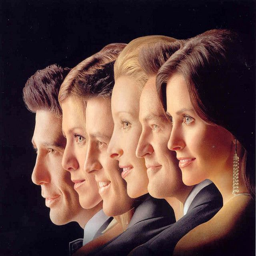
friends with stars in the eyes